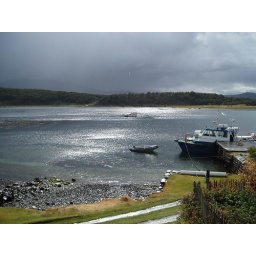
Rays of light pierce the stormy sky and shimmer on the water in the clam before the storm.